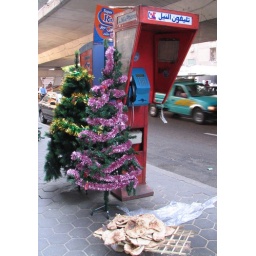
A couple Christmas trees waiting by the phone booths outside a toy store on 26th July Street, Zamalek.